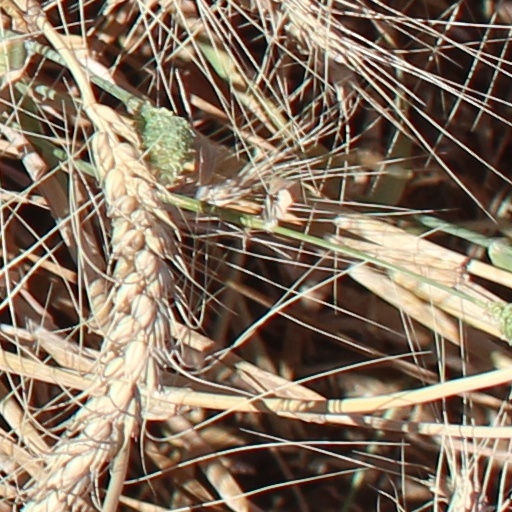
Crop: wheat